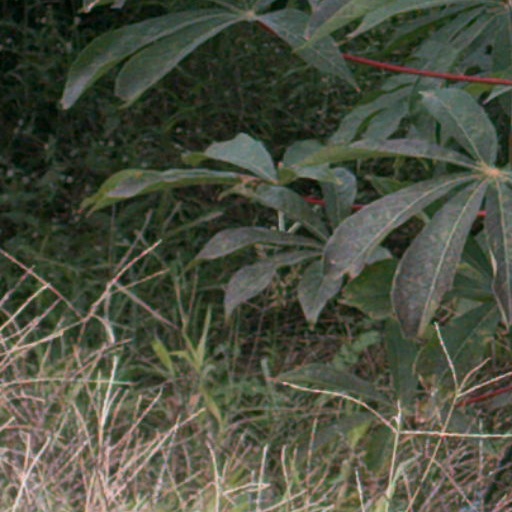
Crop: cassava